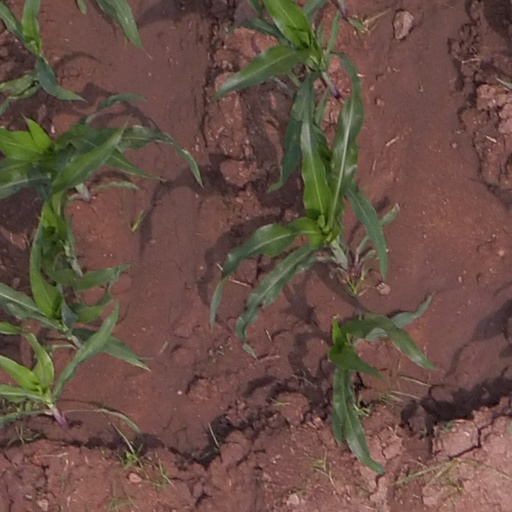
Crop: maize; corn